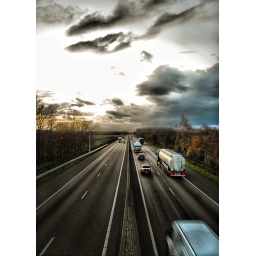
One from the archives, taken from the bridge that runs over the highway close to where i live.